Bali tiger

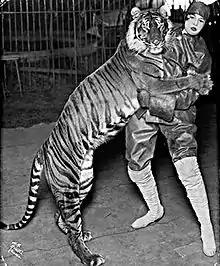
Bali tiger with its tamer Rose Flanders Bascom, ca. 1915

The tiger had a well-defined position in Balinese folkloric beliefs and magic. It is mentioned in folk tales and depicted in traditional arts, as in the "Kamasan" paintings of the Klungkung kingdom. The Balinese considered the ground powder of tiger whiskers to be a potent and undetectable poison for one's foe. A Balinese baby was given a protective amulet necklace with black coral and "a tiger's tooth or a piece of tiger bone".